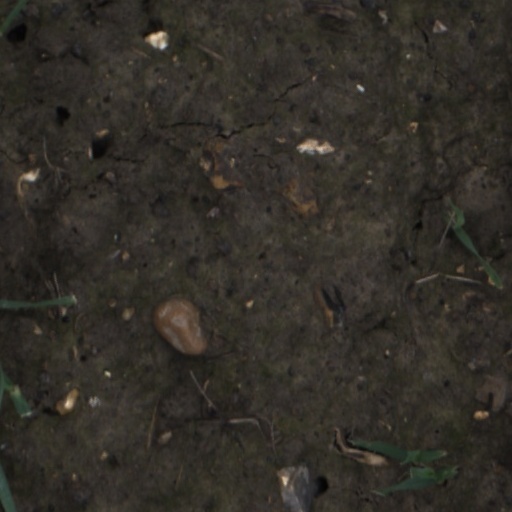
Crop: wheat